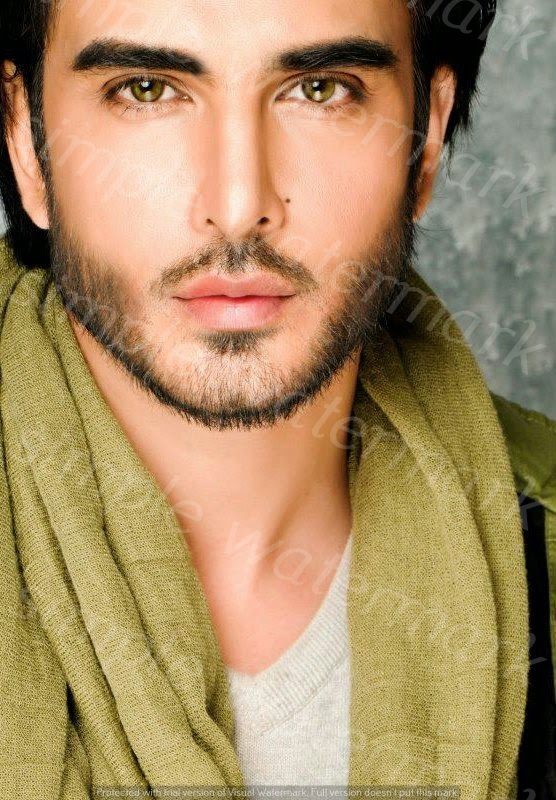
Label: Watermark